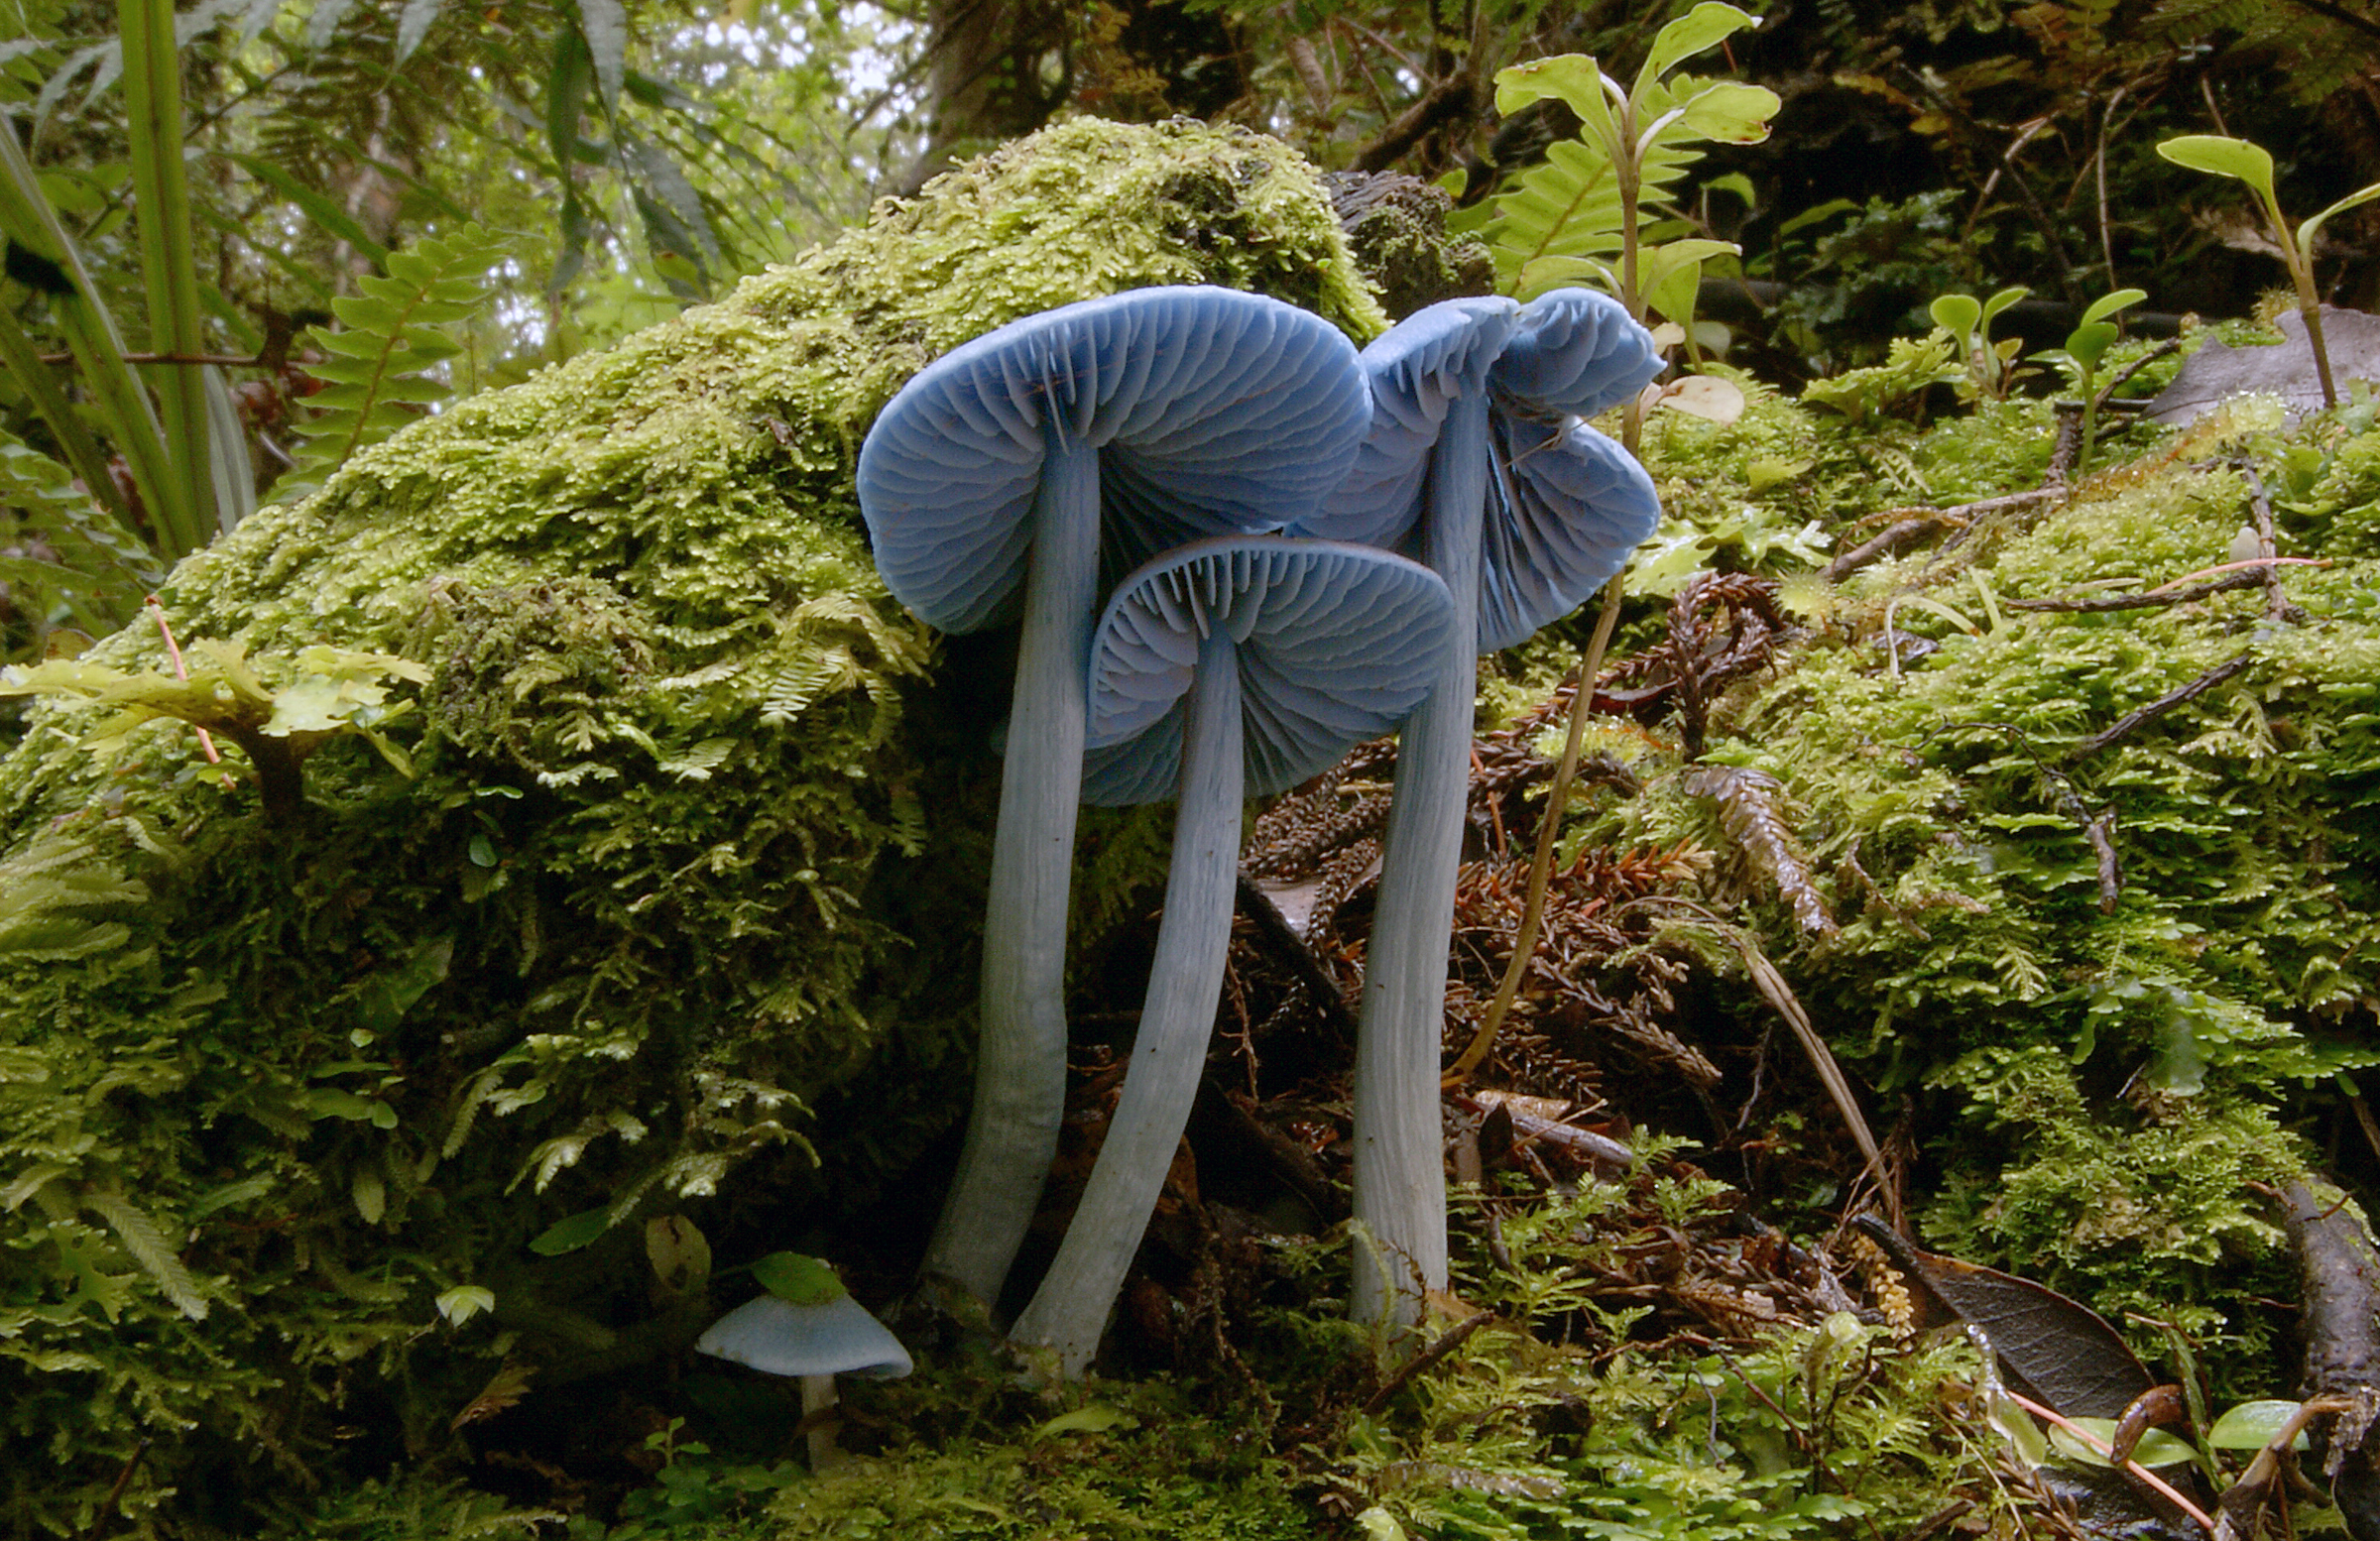
tree, nature, forest, grass, plant, lawn, leaf, flower, green, jungle, autumn, soil, botany, agriculture, garden, flora, fungus, fungi, shrub, rainforest, woodland, habitat, sonydslra300, entoloma, bluetoadstool, fairyhouses, elfhouse, natural environment, woody plant